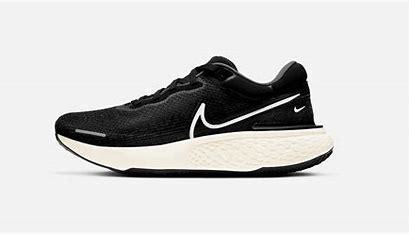
Brand: Nike
Model: Zoomx Invincible Run Flyknit